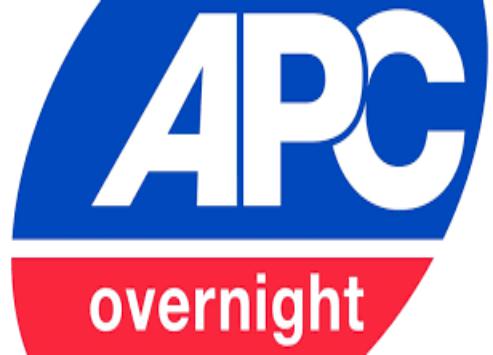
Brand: A.P.C
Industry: Clothes